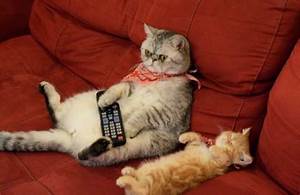
Label: gatto